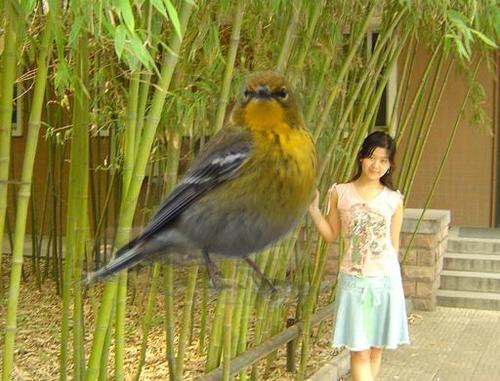
Bird species: Pine_Warbler
Bird type: landbird
Background: land